Minimalist program

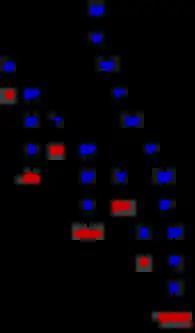

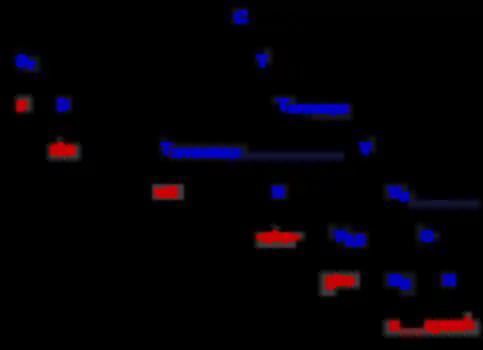
This is a tree of the same sentence as the X-bar theory syntax tree right above; however, this one uses BPS along with selection features.

In linguistics, there are differing approaches taken to explore the basis of language: two of these approaches are formalism and functionalism. It has been argued that the formalist approach can be characterized by the belief that rules governing syntax can be analyzed independently from things such as meaning and discourse. In other words, according to formalists, syntax is an independent system (referred to as the autonomy of syntax). By contrast, functionalists believe that syntax is determined largely by the communicative function that it serves. Therefore, syntax is not kept separate from things such as meaning and discourse.